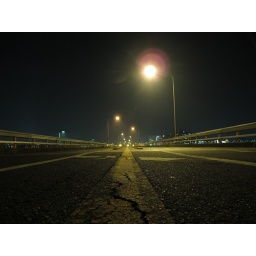
Benten-bashi is the bridge conecting between Enoshima island and Katase beach. During the summer season, the road is closed in the midnight.